List of twin towns and sister cities in Denmark

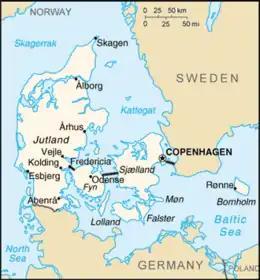
Map of Denmark

This is a list of municipalities of Denmark which have standing links to local communities in other countries known as "town twinning" (usually in Europe) or "sister cities" (usually in the rest of the world).